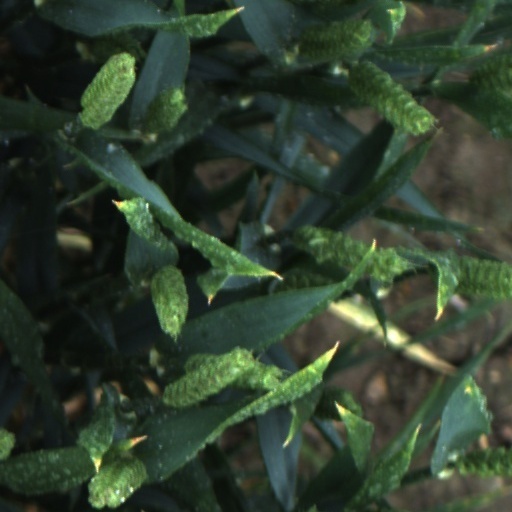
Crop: wheat